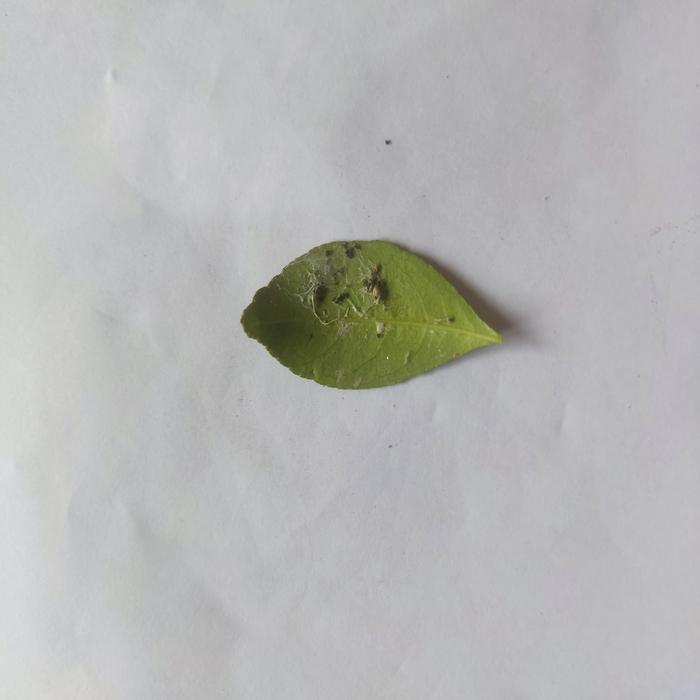
Crop: Lemon
Leaf condition: Sooty_Mold